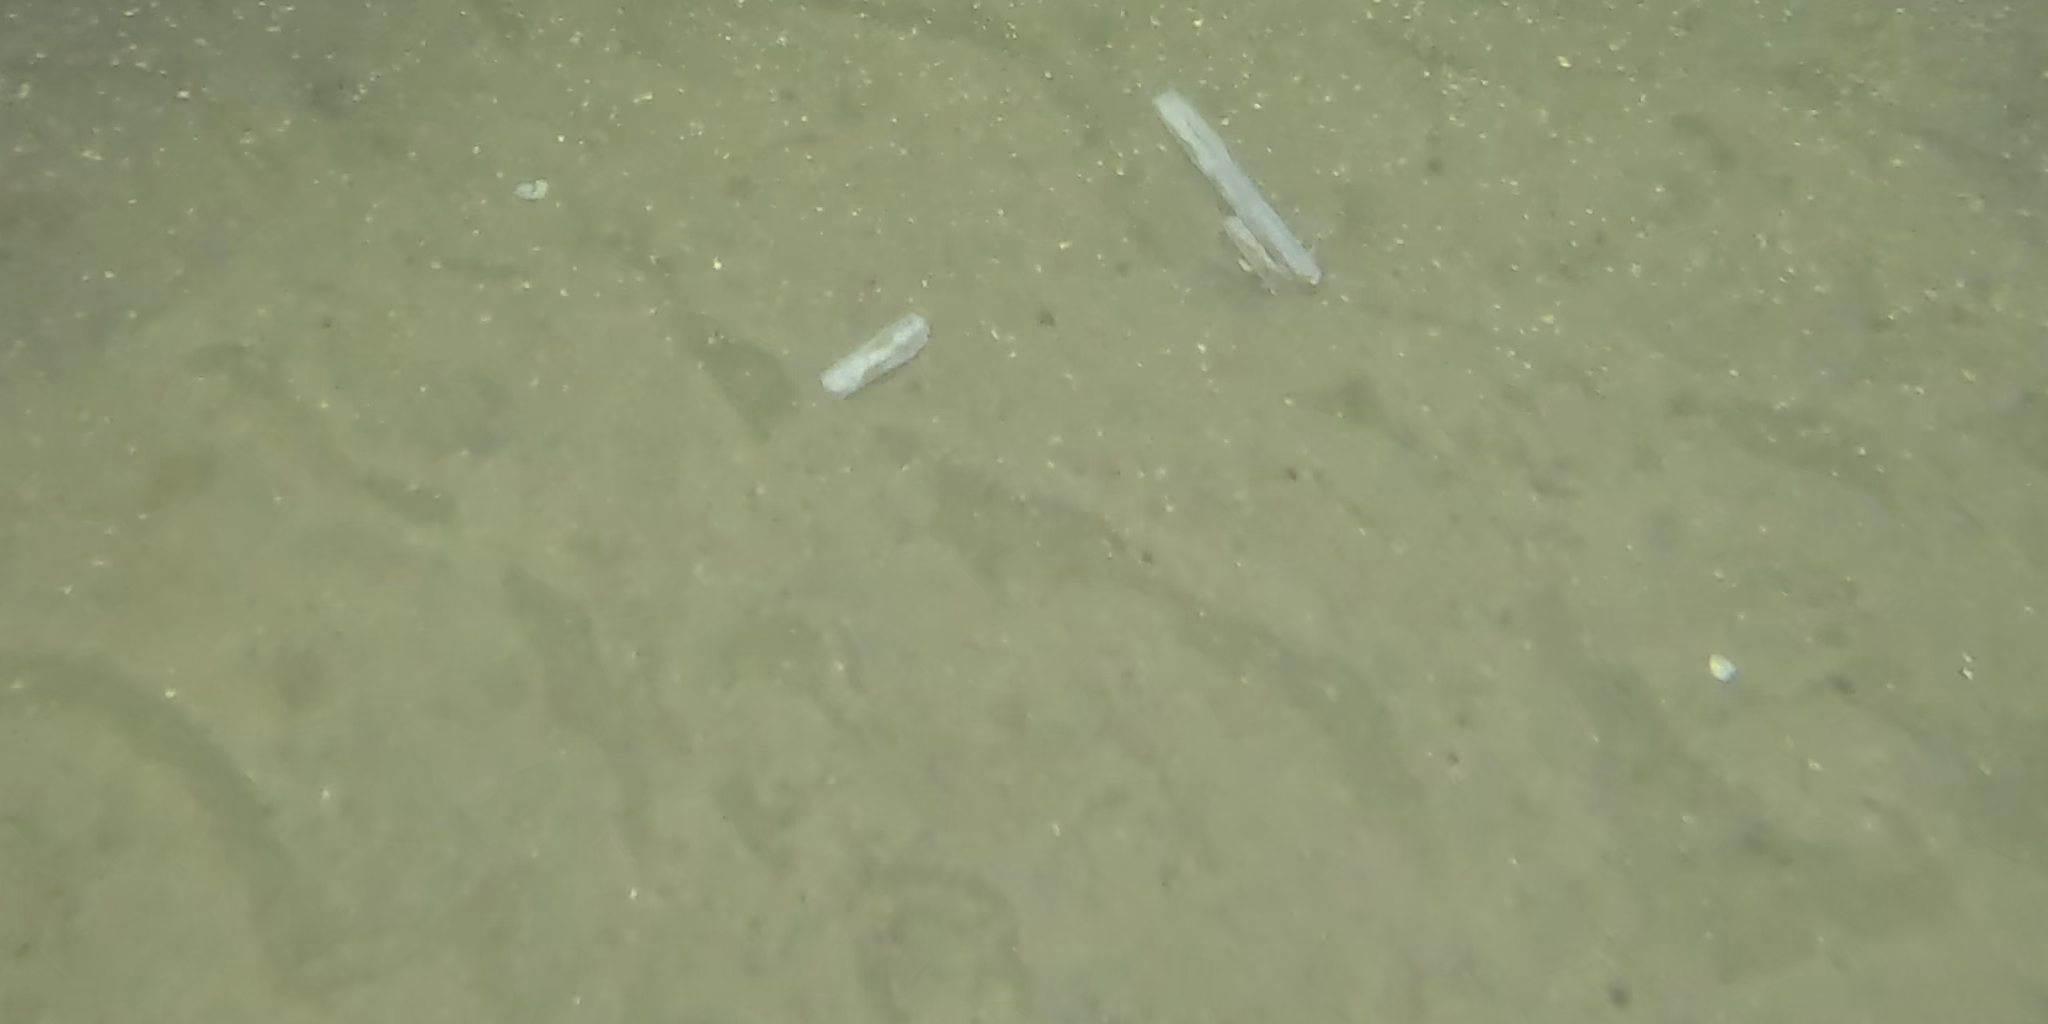
Seabed habitat: sand